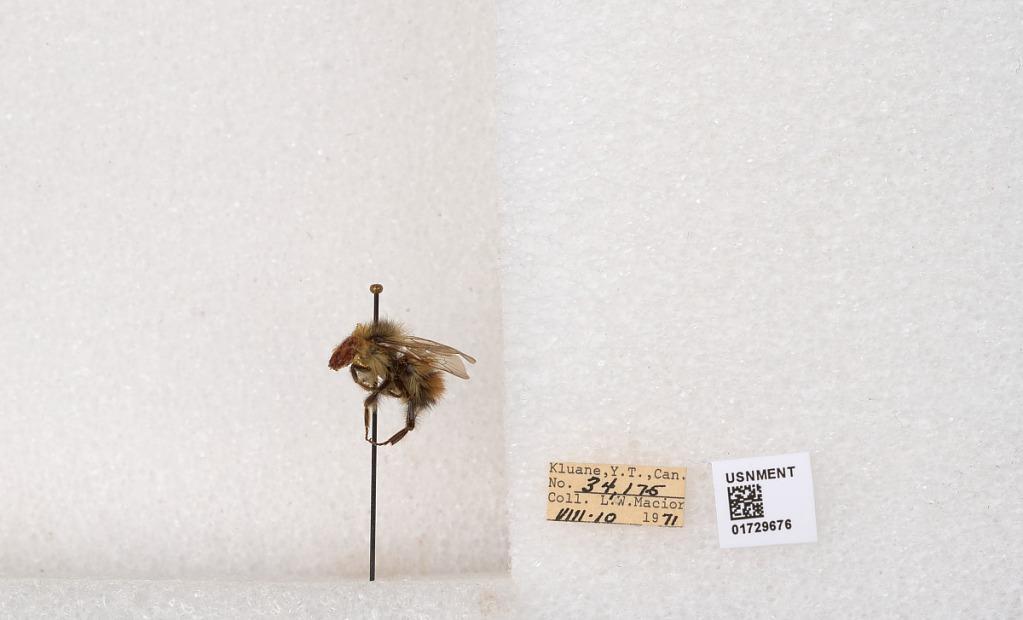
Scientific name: Bombus flavifrons Cresson
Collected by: L. Macior
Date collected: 1971-8-10
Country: Canada
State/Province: Yukon Territory
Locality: Kluane National Park and Reserve
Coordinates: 60.7493, -139.504